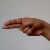
The image shows a hand gesture representing the letter 'H' in Indian Sign Language.